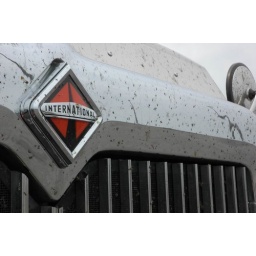
Playing around on the highway car park